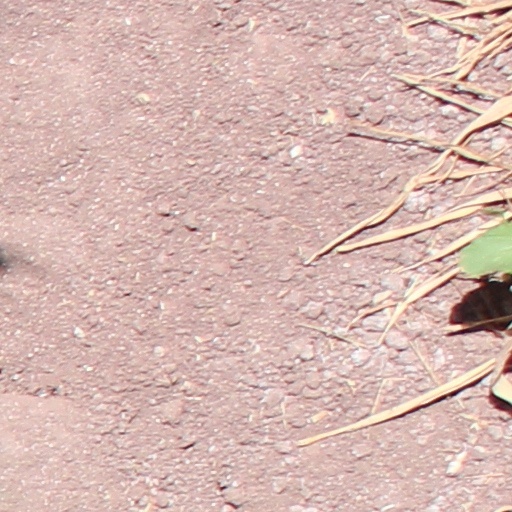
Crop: wheat